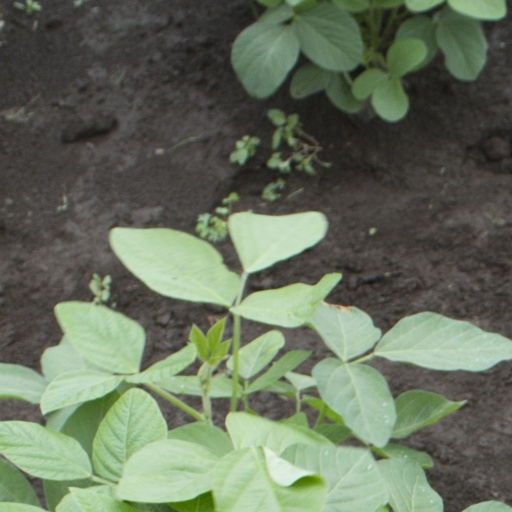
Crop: soybean